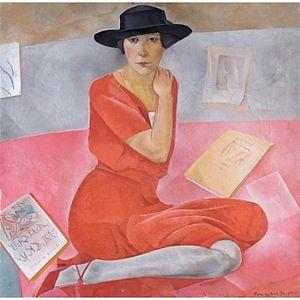
Princesse Salomeïa Nikolaïevna Andronikova. Née Salomé Andronikashvili, en octobre 1888 à Tiflis, morte le 8 mai 1982 à Londres. Princesse géorgienne, philanthrope et égérie de l'Âge d'argent, dans la période pré-révolutionnaire russe, elle fut une éminente personnalité mondaine dans le monde de la littérature et de la peinture. Elle fut l'amie et l'inspiratrice de nombreux poètes et artistes : Anna Andréïevna Akhmatova et Osip Emilievitch Mandelstam. Ses charmes physiques et intellectuels furent célébrés dans les poèmes de l'écrivain géorgien Grigol Robakidze, du poète Ilia Mikhaïlovitch Zdanevitch, d'autres artistes furent inspirés par la princesse comme Boris Dmitrievitch Grigoriev, Alexandre Ievguenevitch Iakovlev et l'artiste-peintre ukrainienne Zinaïda Ievguenevna Serebriakova. Elle fut l'une des personnalités les plus remarquables de l'Âge d'argent.